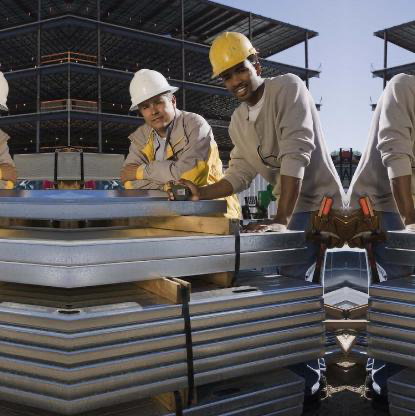
Objects in the image:
label: helmet
label: helmet
label: helmet